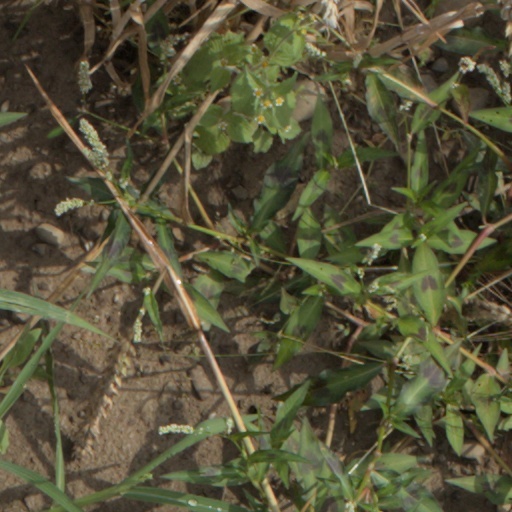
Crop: wheat